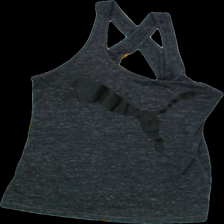
View: front
Type: Tank top
Category: Ladies
Brand: Puma
Colors: Grey
Material: 100%polyester
Pattern: Logo print
Cut: Regular, C-collar
Season: Summer
Trend: Sports
Stains: Yes
Price range: <50
Recommended usage: Export